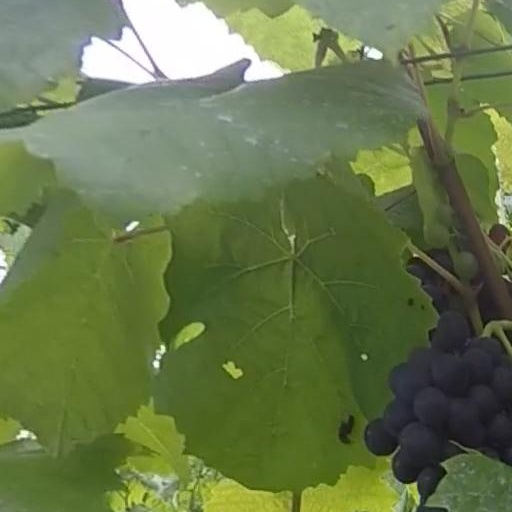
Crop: grape